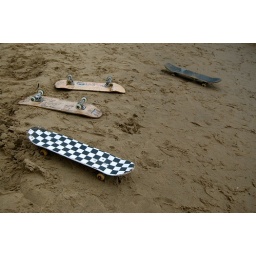
Dirty Beach building the world's biggest sand sofa on Southbank, near Gabriel's Wharf.